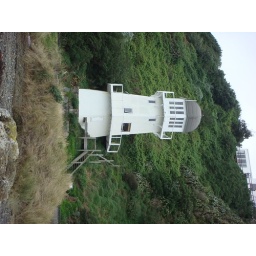
The light house near the bus stop.